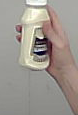
Product: heinz_mayo